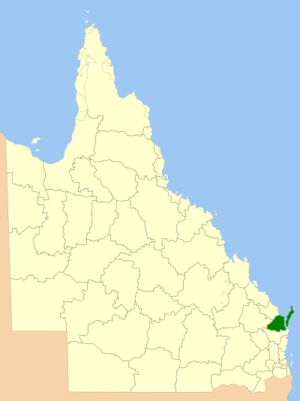
La région de la côte Fraser est une nouvelle zone d'administration locale dans l'est du Queensland en Australie.